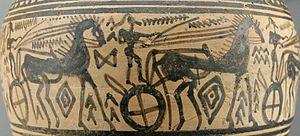
Défilé de Chariots. Panse d'une amphore attique de style géometrique, Géométrique Récent IIB.